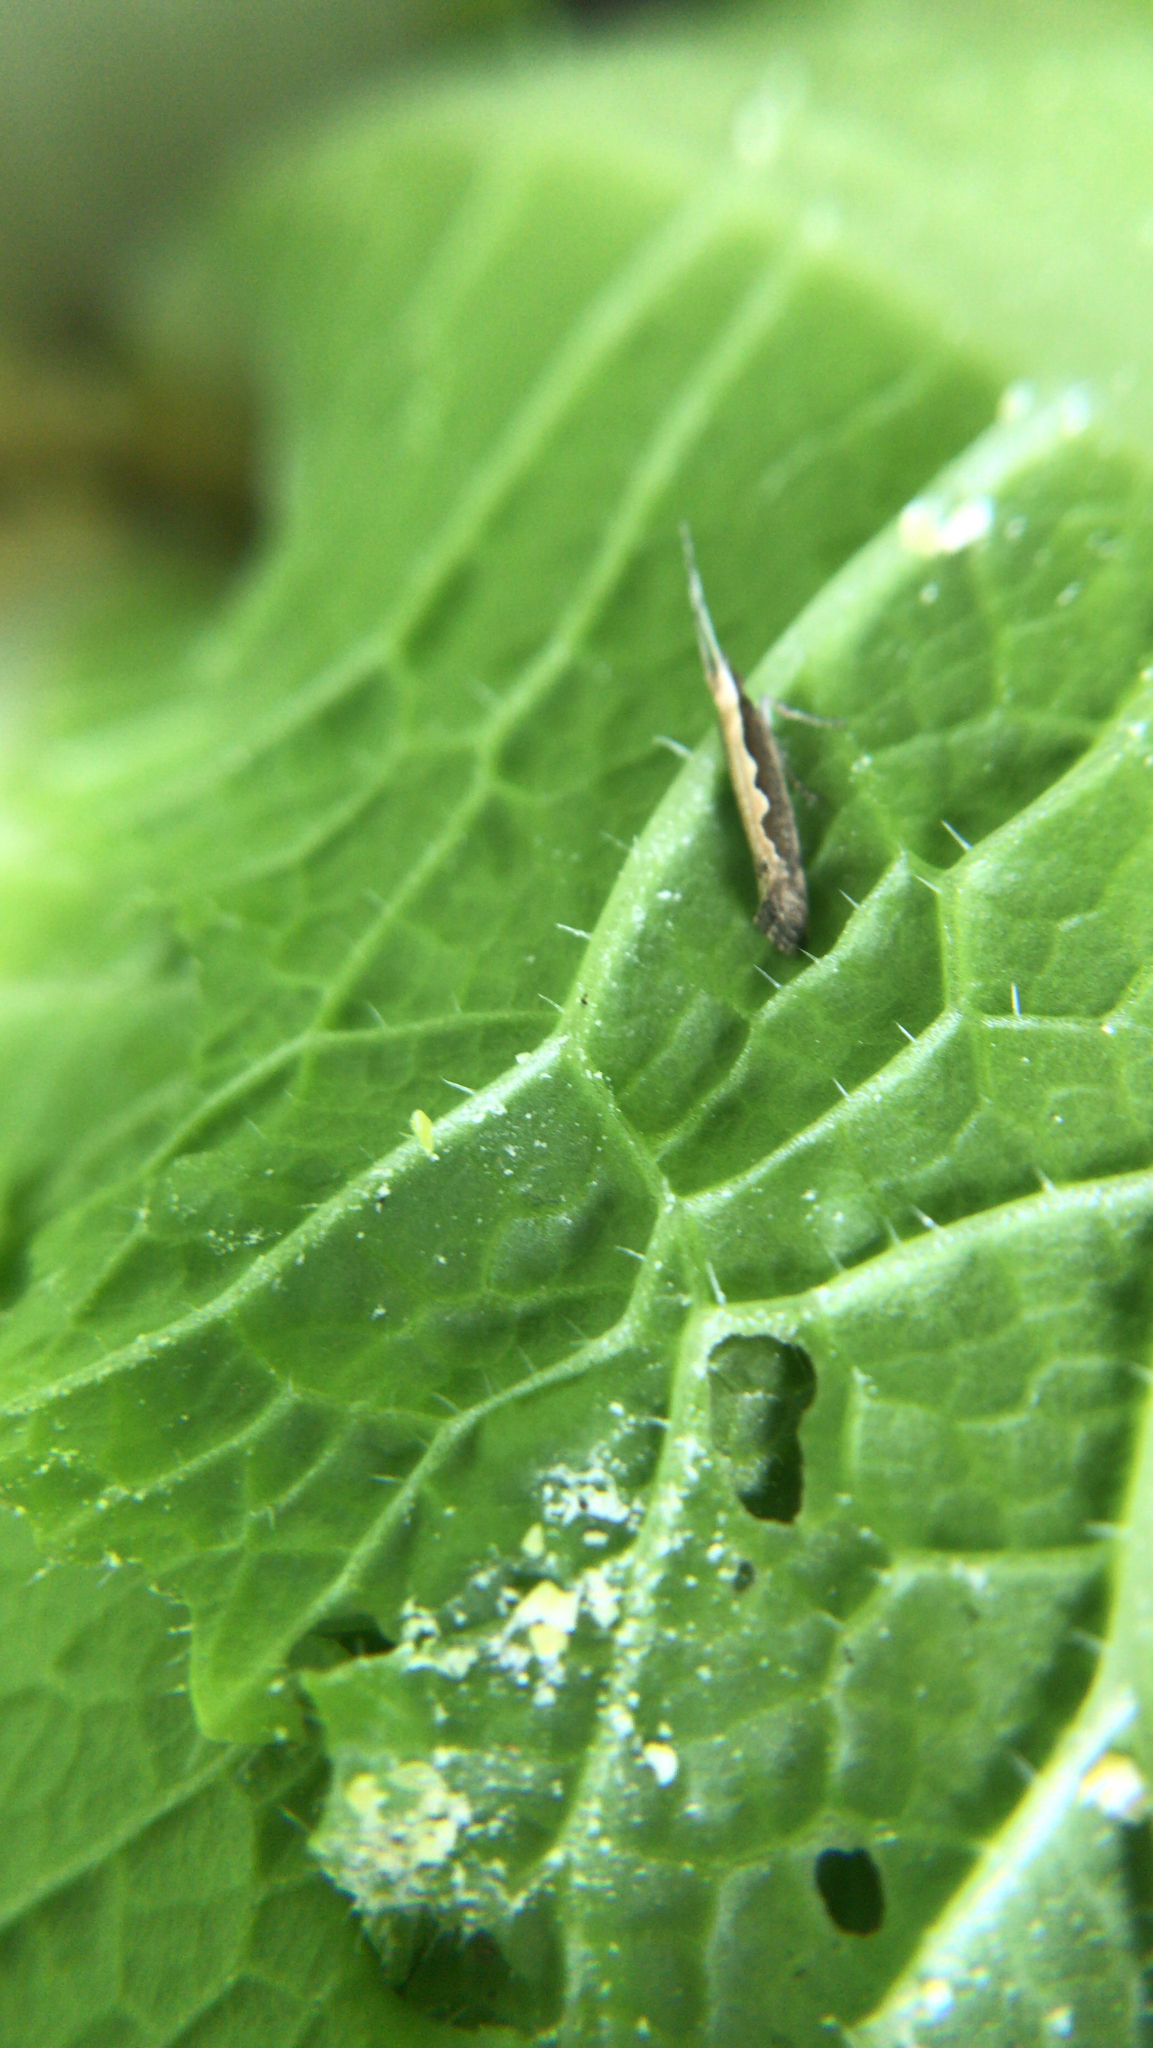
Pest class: diamondback_moth